Louis-Guy de Guérapin de Vauréal

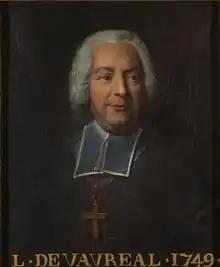
Louis-Guy de Guérapin, Baron de Vauréal et Comte de Belleval, Évêque de Rennes. The date of 1749, which appears in his portrait, corresponds to that of his election at the Académie Française (seat 23).

Louis-Guy de Guérapin de Vauréal, also Louis-Gui de Guérapin de Vauréal or Louis Guy Guerrapin de Vauréal, Baron de Vauréal et Comte de Belleval, (3 January 1688 – 17 June 1760), was a French aristocrat, ecclesiastic and diplomat.